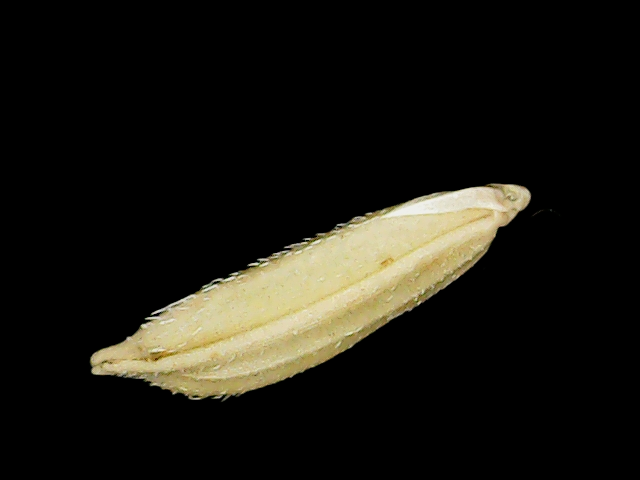
Rice variety: Binadhan11